Dowdy–Ficklen Stadium

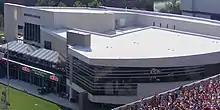
The Murphy Center in the west endzone.

The $13 million Murphy Center was dedicated on September 13, 2002. It was built in the west endzone of the stadium. It connects the stadium to Williams Arena at Minges Coliseum. The strength and conditioning, banquet rooms, sport memorabilia, and an academic enhancement center building was named for Pete and Lynn Murphy of Rose Hill.